University of Santiago, Chile

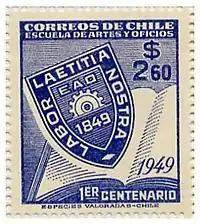
EAO commemorative stamp

The Escuela de Artes y Oficios (EAO)(Spanish "School of Arts and Crafts") was founded on July 6, 1849 by Ignacy Domeyko, during the Manuel Bulnes Prieto rule, to improve scientific and technical development in the country. It started with four workshops: Mining, Mechanics, Casting and Carpentry.